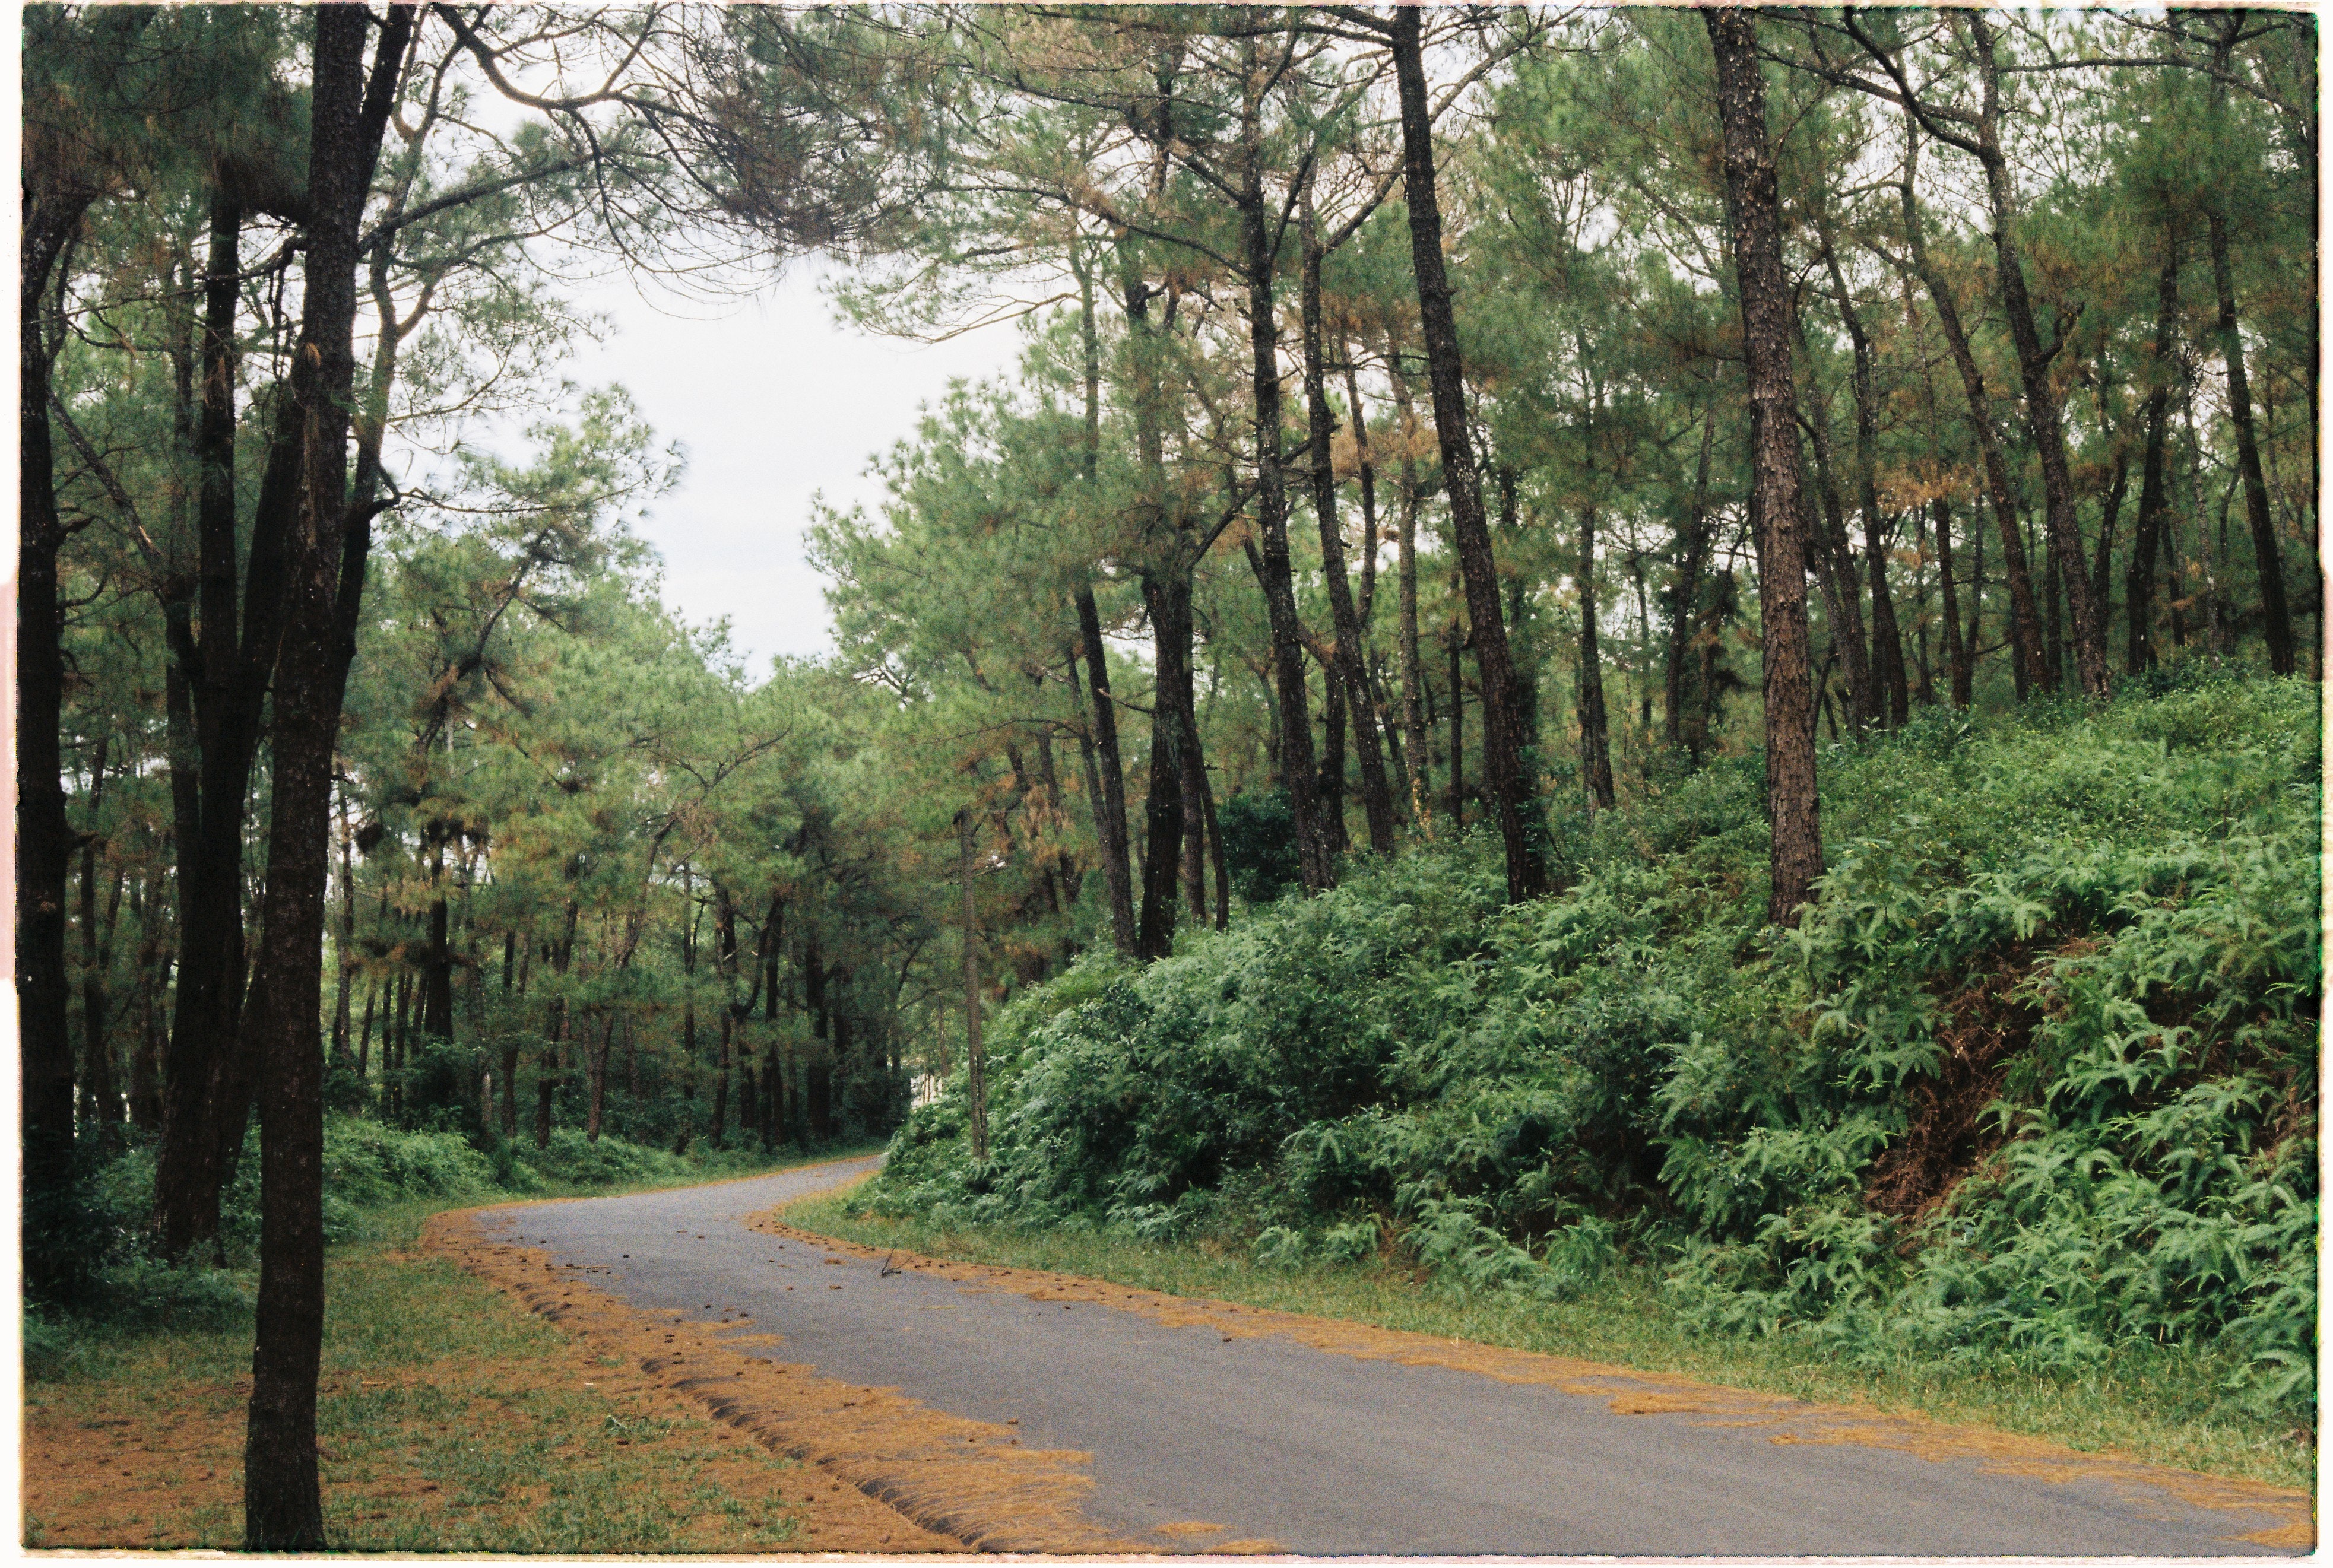
tree, natural landscape, natural environment, forest, nature, vegetation, nature reserve, woodland, biome, road, woody plant, tropical and subtropical coniferous forests, plant, temperate broadleaf and mixed forest, thoroughfare, jungle, botany, old growth forest, trail, infrastructure, state park, grove, national park, plant community, Northern hardwood forest, path, landscape, wildlife, rainforest, land lot, sunlight, dirt road, branch, valdivian temperate rain forest, hill station, temperate coniferous forest, trunk, shrub, deciduous